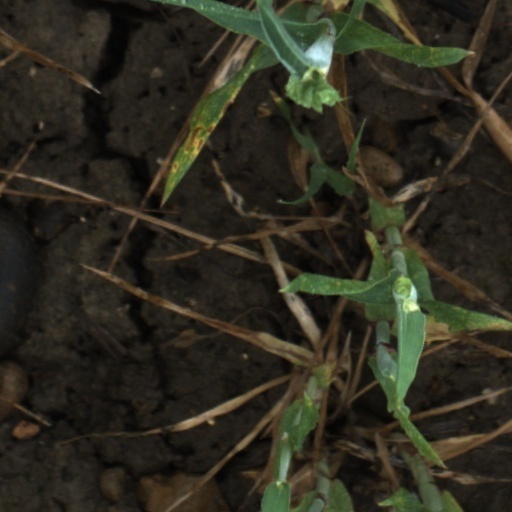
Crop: wheat